Mount Wellington Tin Mine

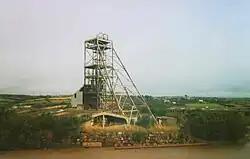
Mount Wellington headgear, 2000

Mount Wellington Tin mine, two miles east of the village of St Day in Cornwall, in the United Kingdom, opened in 1976 and was the first new mine in the region in many years.